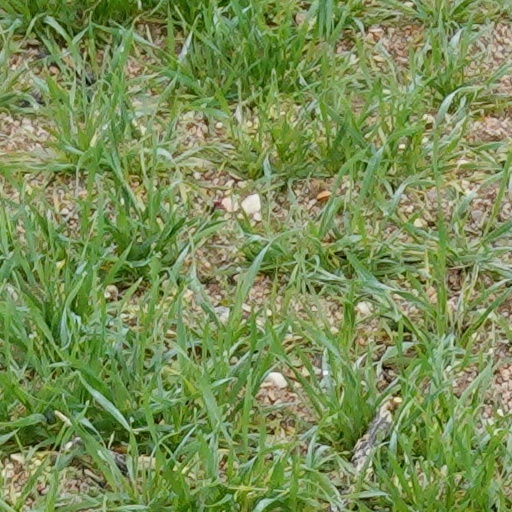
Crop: wheat